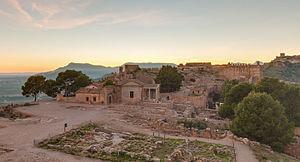
Vue générale de l'intérieur du château de Sagonte au coucher du soleil à Sagonte dans la province de Valence en Espagne. Le château date du Xe siècle, toutefois le site a été utilisé par les Ibères. Le château a été rénové au XVIIIe et au XIXe siècles. On trouve dans le château des vestiges des différentes civilisations qui ont occupé le site
Le château de Valence est une forteresse située sur le sommet de la colline qui protège la ville de Sagonte, dans la province de Valence et déclarée monument historique en 1931. L'histoire du site remonte à plus de deux mille ans et comprend des vestiges ibériques, romains et médiévaux. Pendant la période musulmane, le château est connu sous le nom de Murbĩtar et Morvedre.